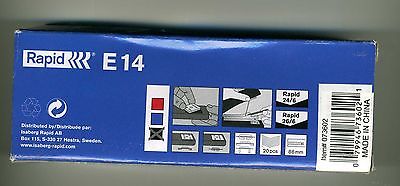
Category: stapler